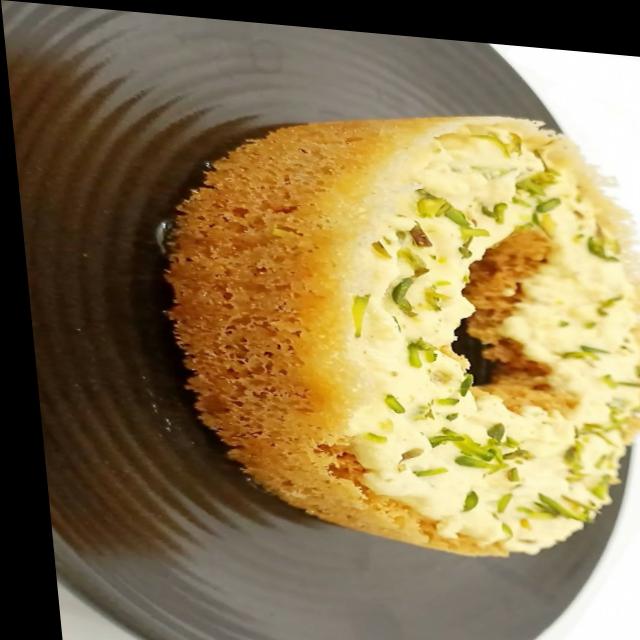
Dish: ghevar